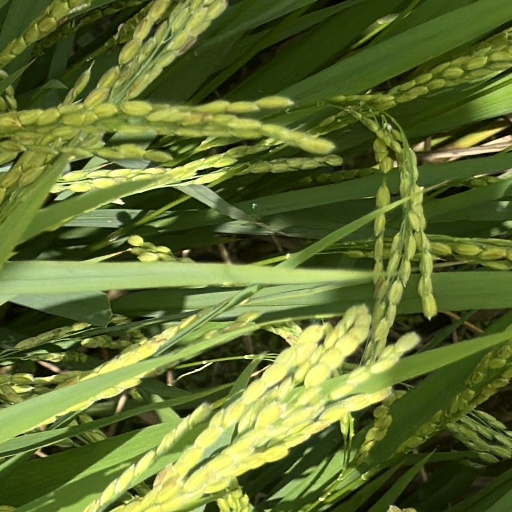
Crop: rice